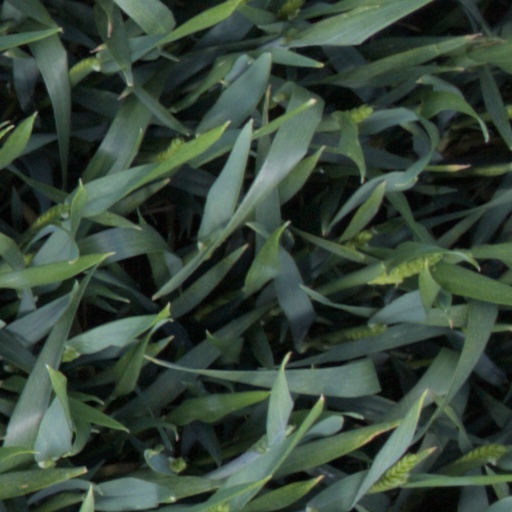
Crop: wheat